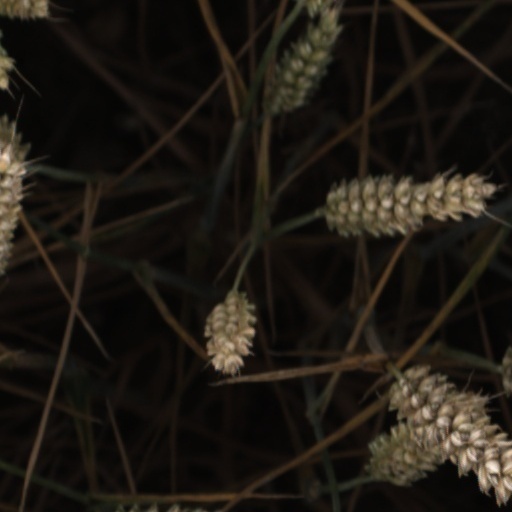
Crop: wheat